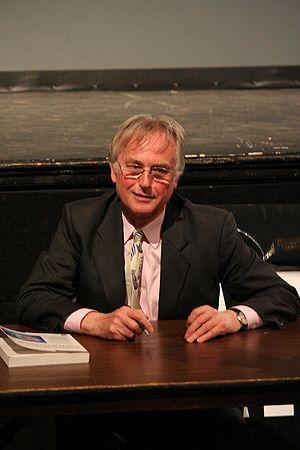
The Oxford Book of Modern Science Writing est une anthologie d'écrits scientifiques, organisés et introduits par Richard Dawkins de l'Université d'Oxford.
Richard Dawkins, né le 26 mars 1941 à Nairobi, est un biologiste et éthologiste britannique, vulgarisateur et théoricien de l'évolution, membre de la Royal Society. Professeur émérite au New College de l'université d'Oxford, Richard Dawkins est l'un des académiciens britanniques les plus célèbres.